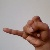
The image shows a hand gesture representing the letter 'J' in Indian Sign Language.